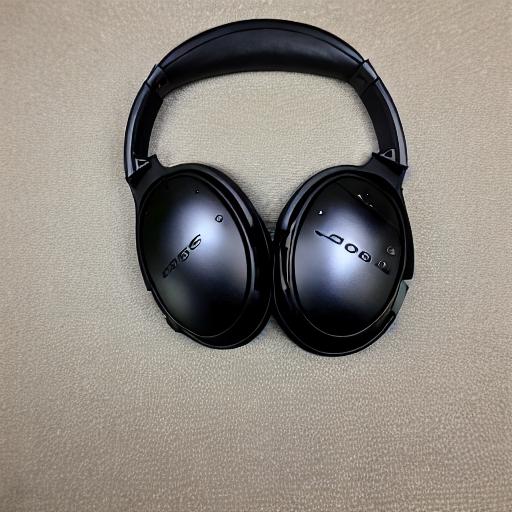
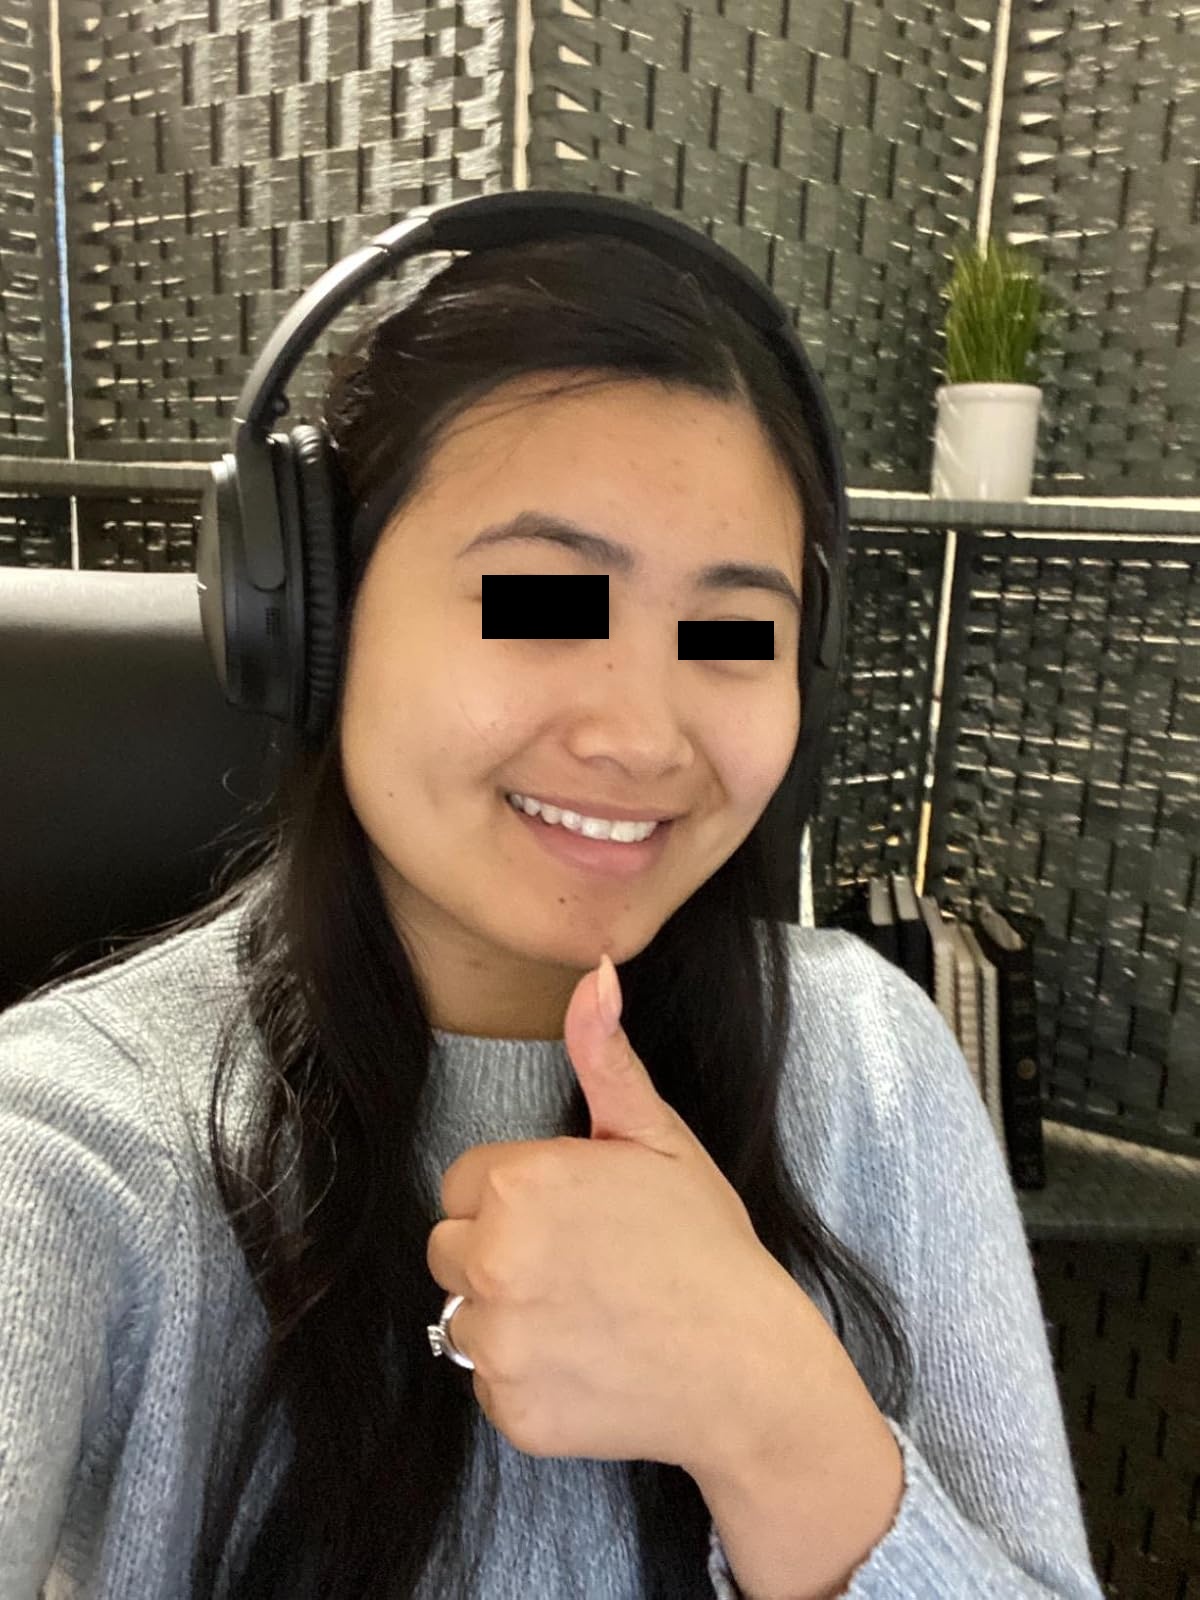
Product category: headphones
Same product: no